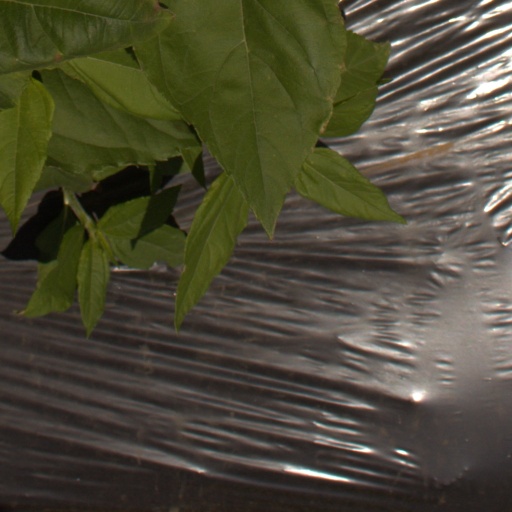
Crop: Jerusalem artichoke